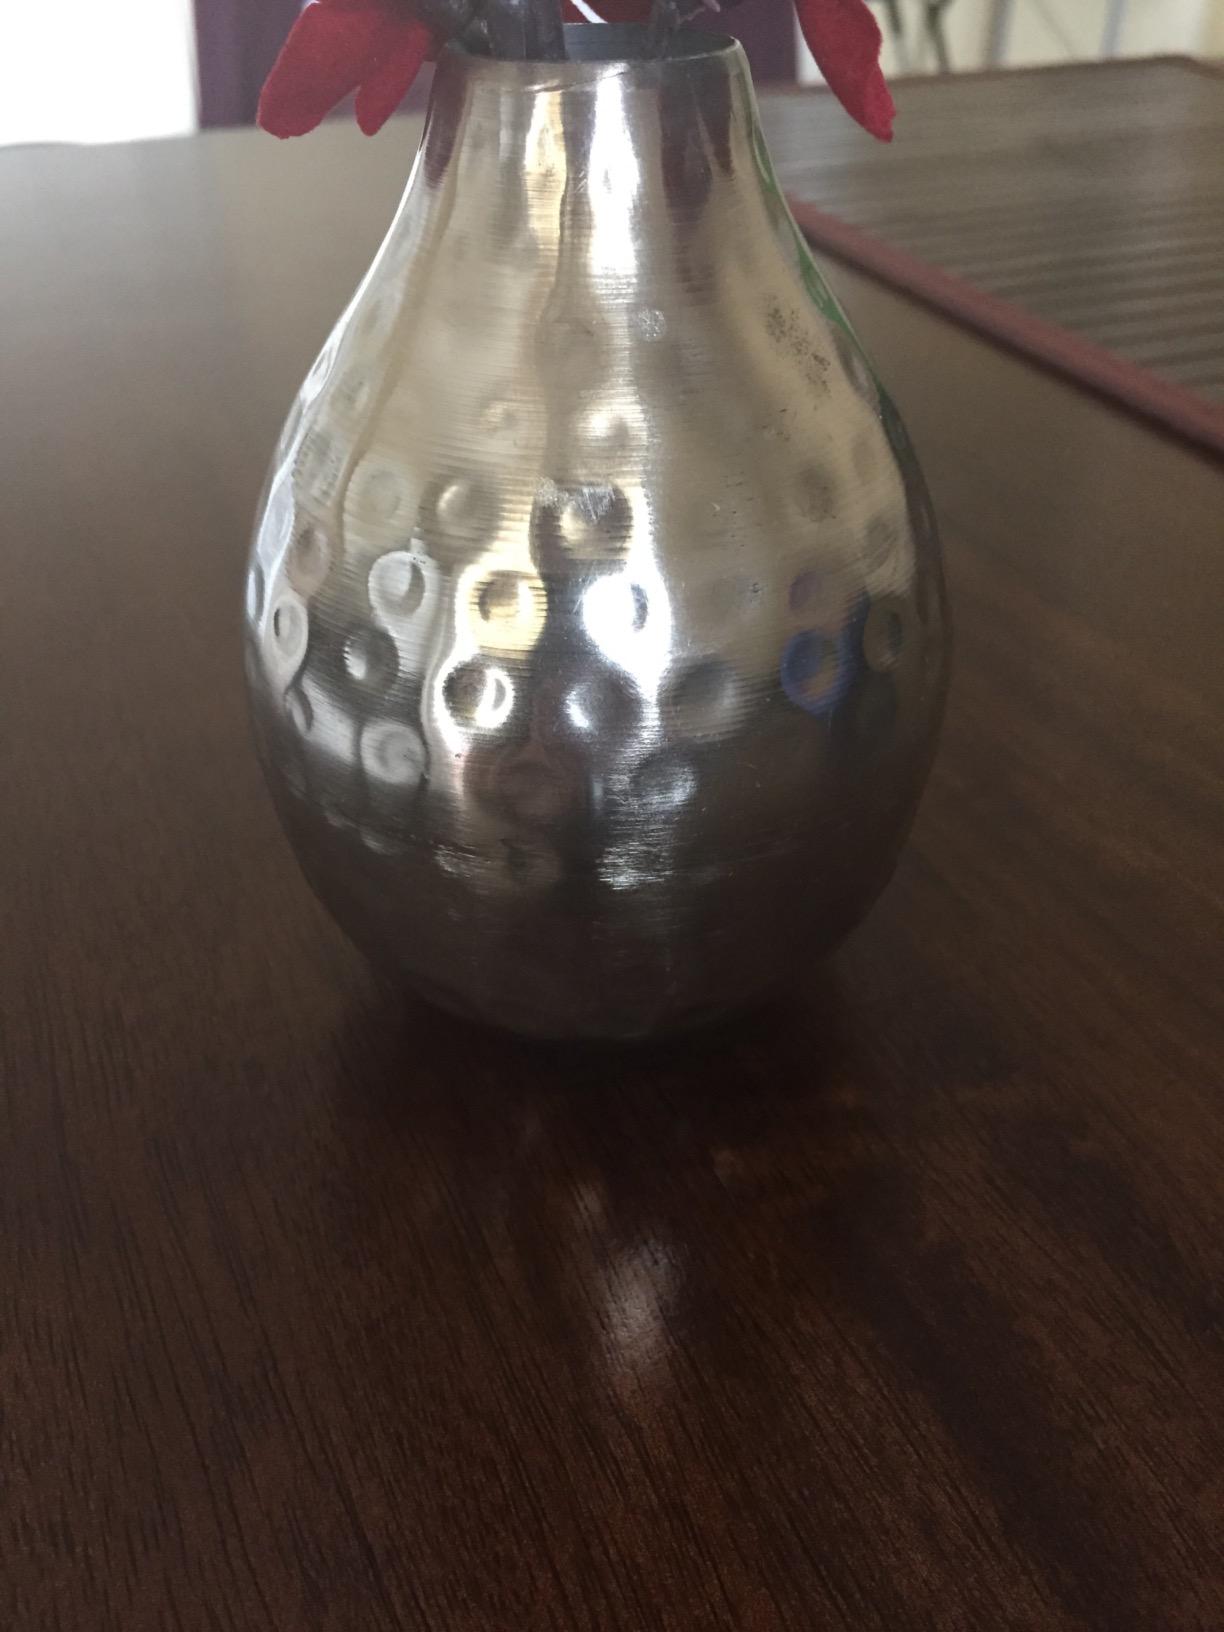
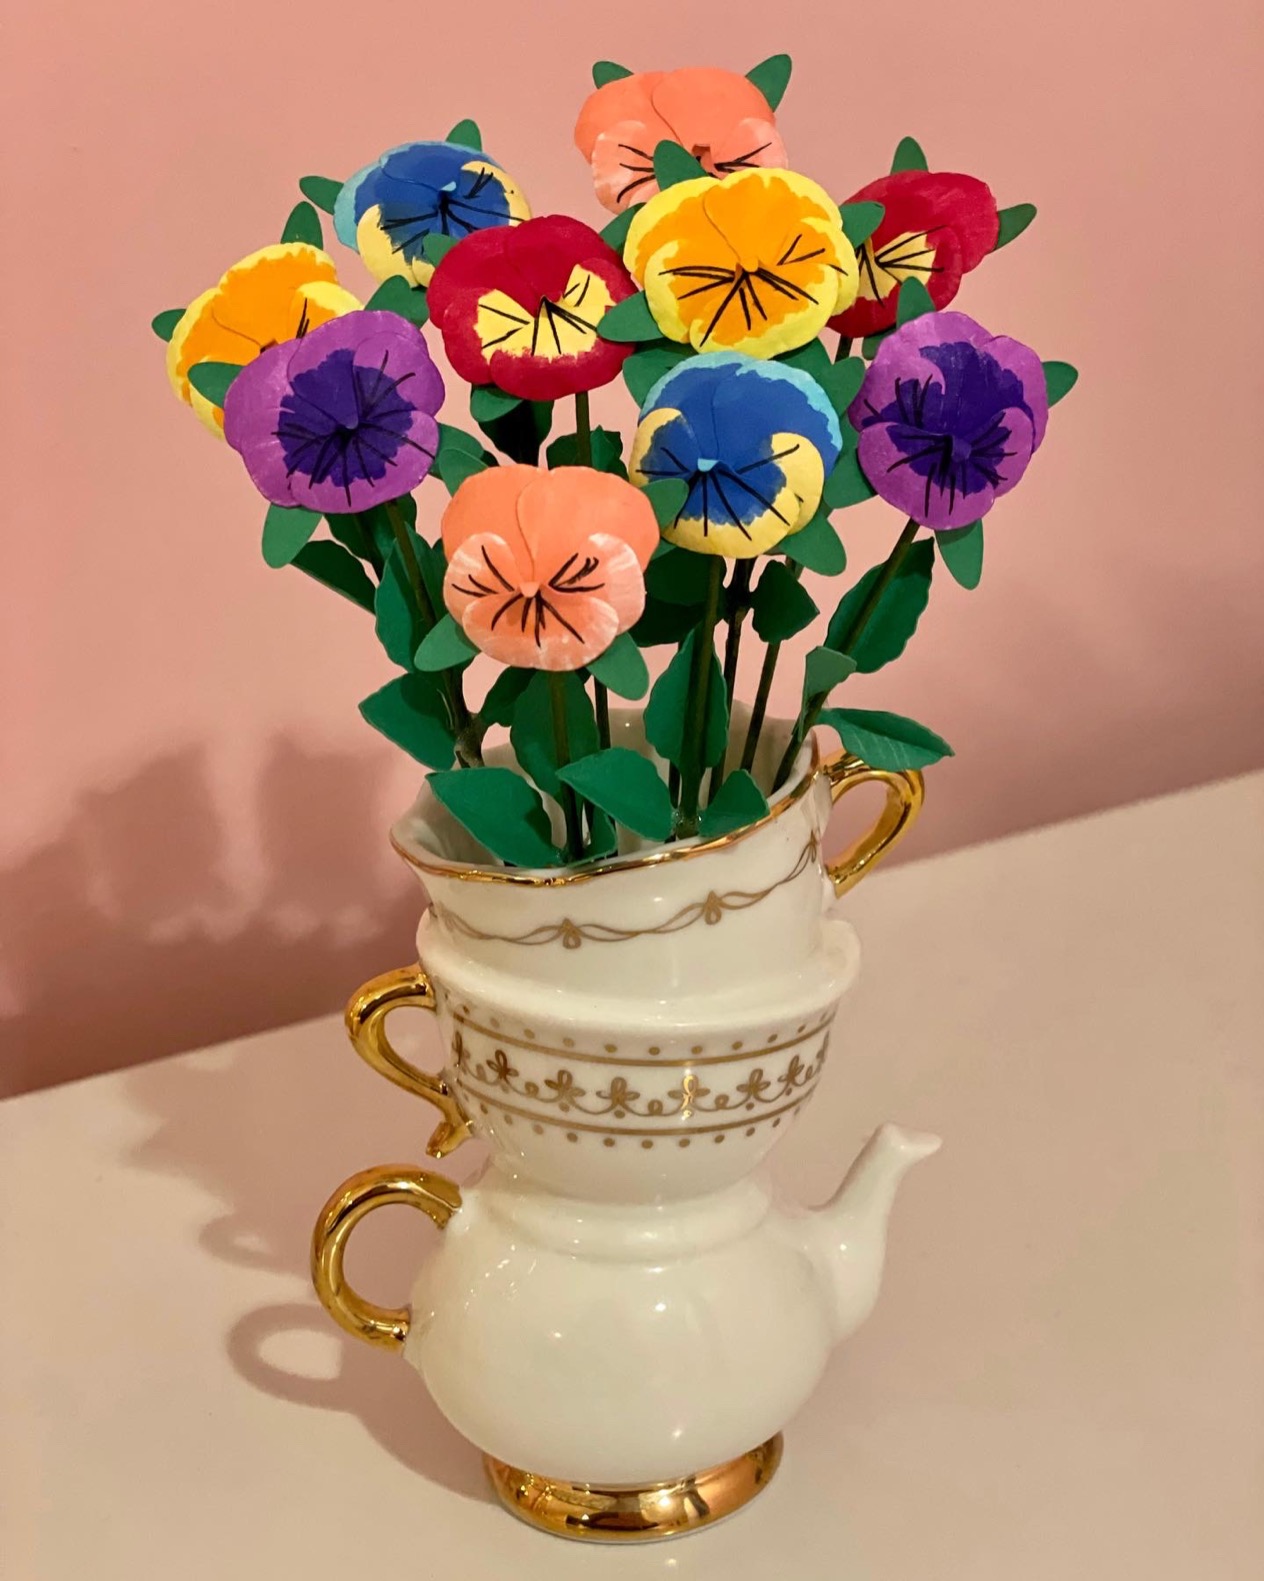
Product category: vase
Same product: no